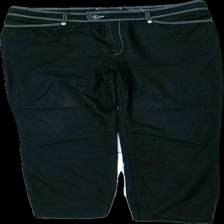
View: front
Type: Trousers
Category: Ladies
Brand: Mac Scott
Colors: Black
Material: 80% cotton 20% polyester
Cut: Regular
Size: 40
Season: All
Damage location: bottom right
Damage 2 location: bottom left
Damage 3 location: middle center
Price range: 50-100
Recommended usage: Reuse
Description: svarta byxor, uppsydda